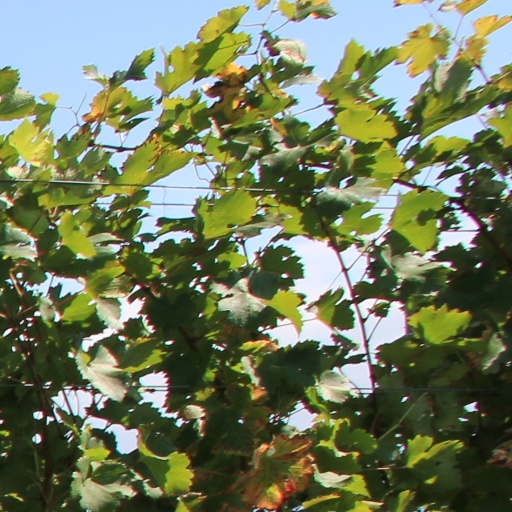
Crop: grape